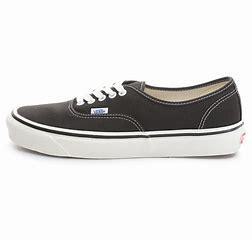
Brand: Vans
Model: UA Authentic 44 DX